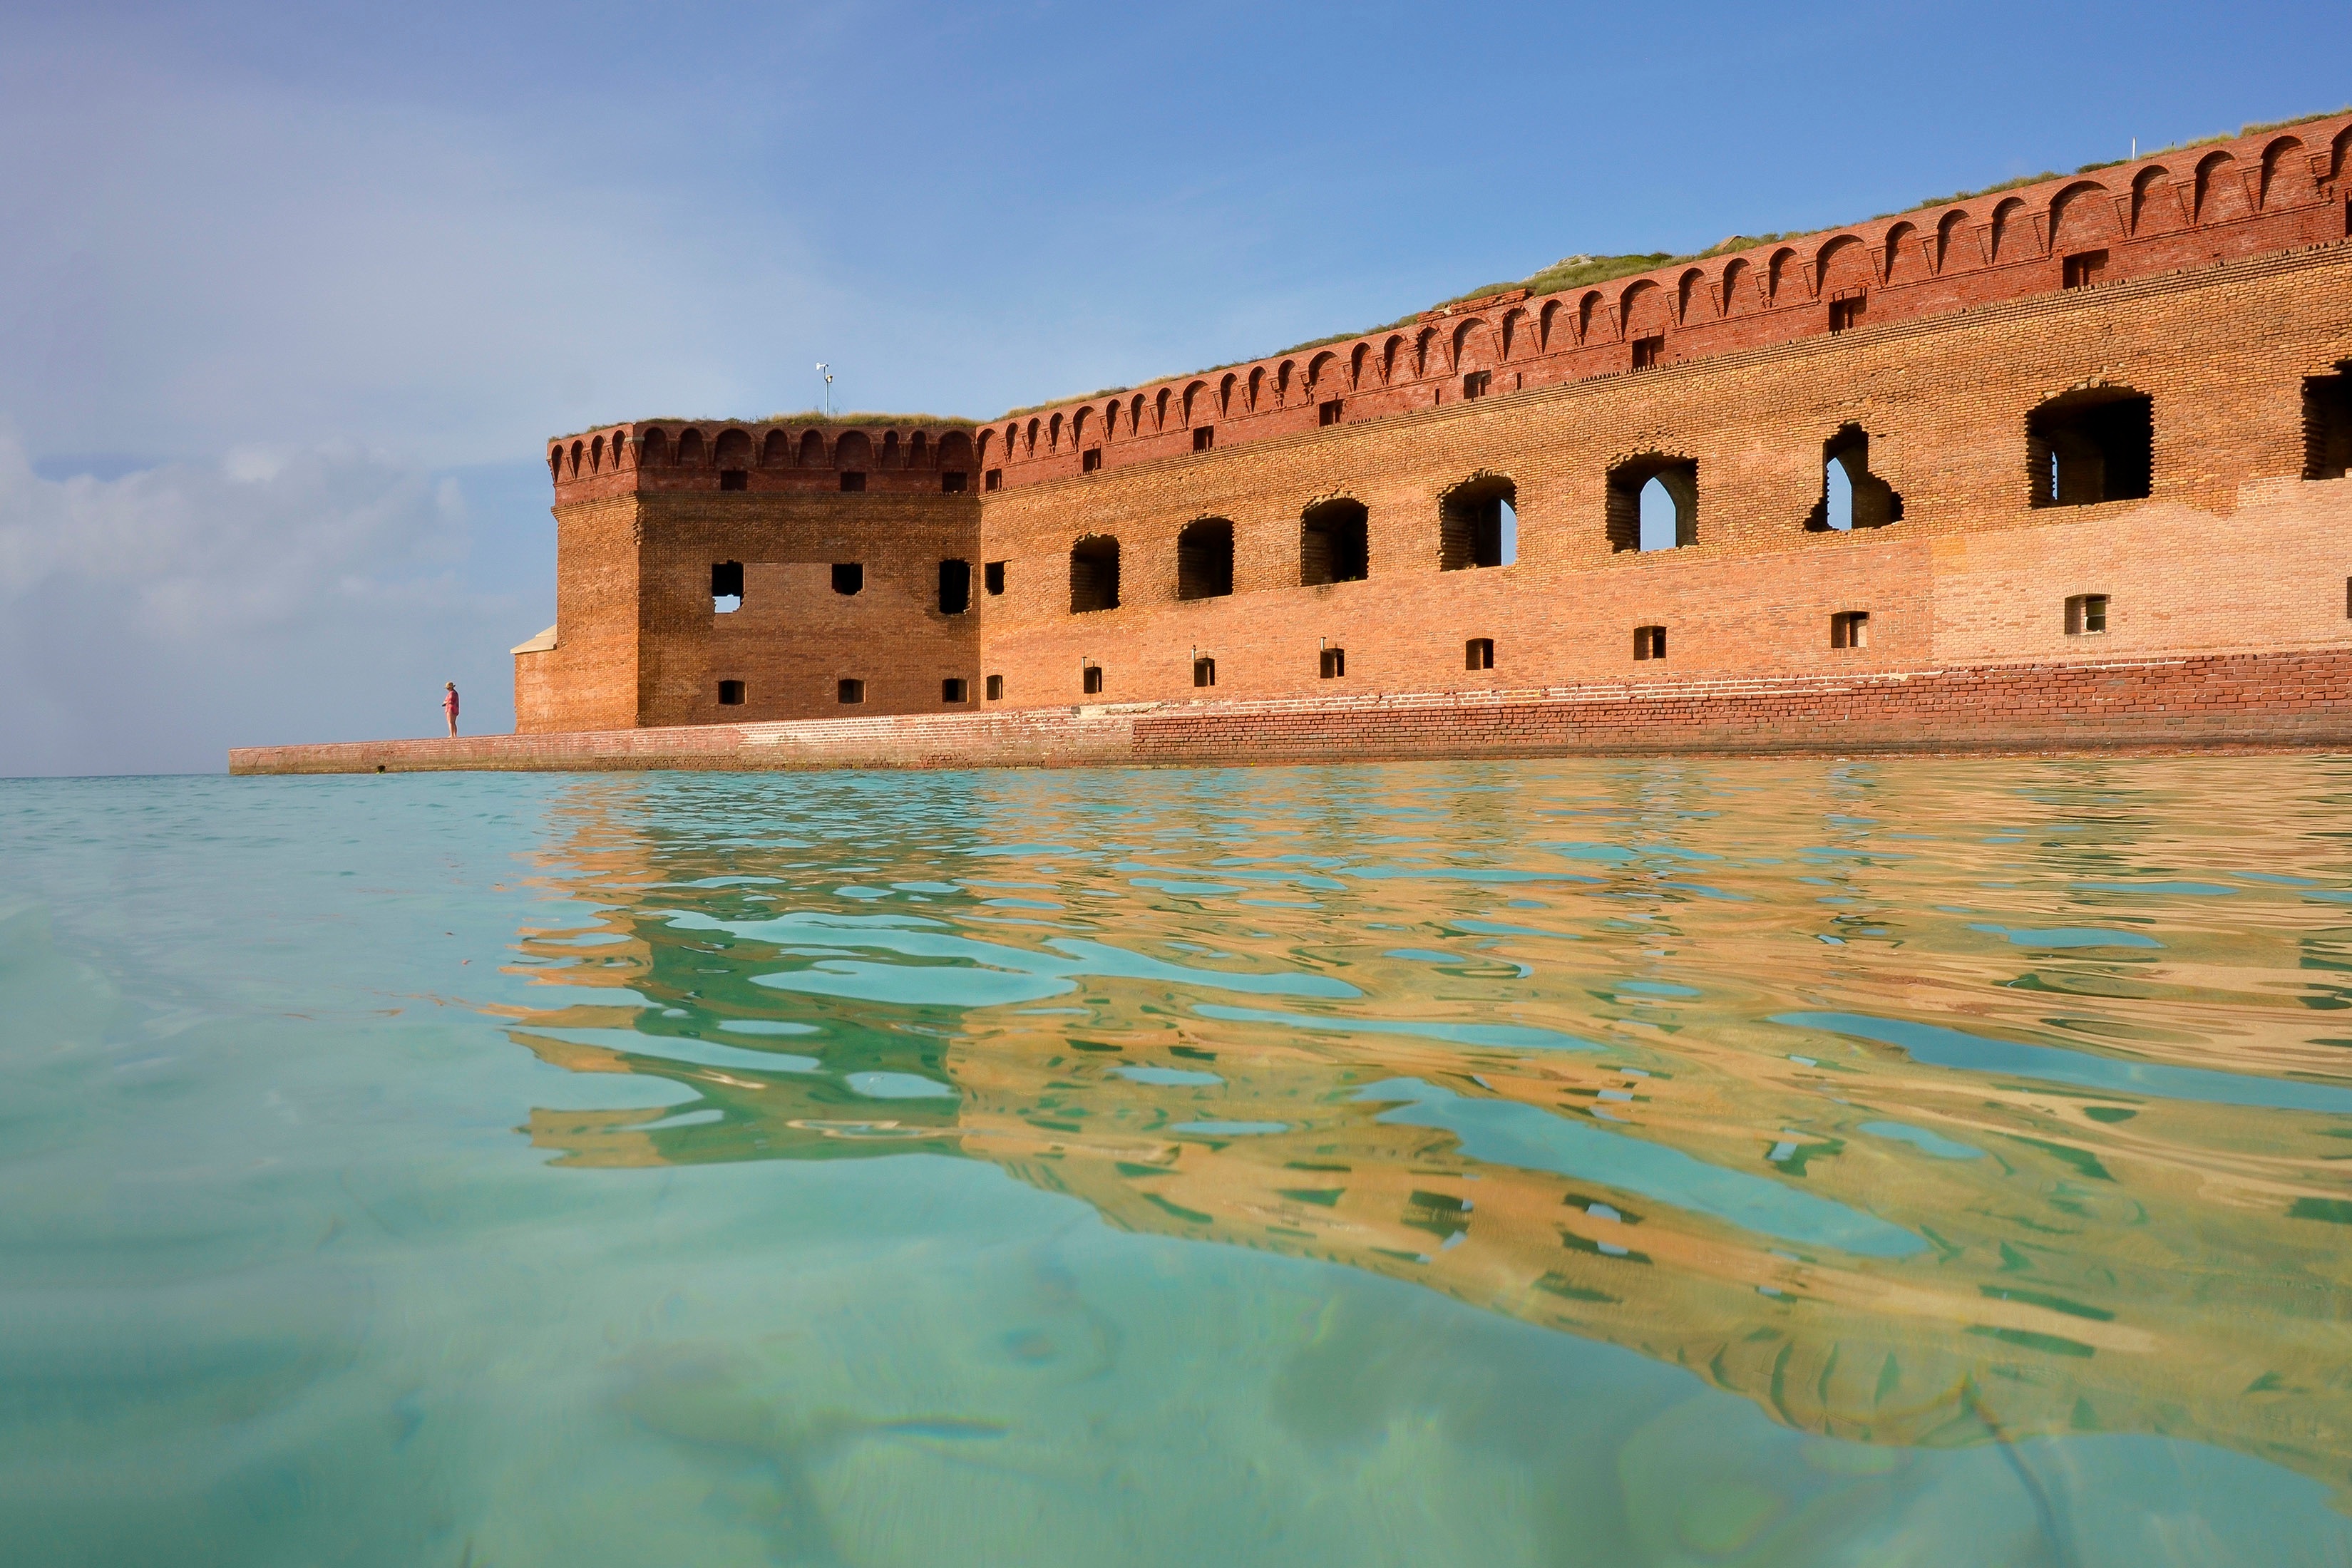
sea, vacation, reflection